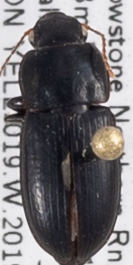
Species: Harpalus ellipsis
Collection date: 2019-07-10
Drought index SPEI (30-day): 0.47
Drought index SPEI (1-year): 0.2
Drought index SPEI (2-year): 1.28